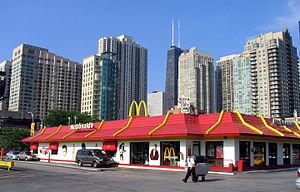
McDonald's Corporation [məkˈdɑnəldz ˌkɔɹpəˈɹeɪʃən] est une chaine de restauration rapide américaine présente dans le monde entier, fondée par l'homme d'affaires Ray Kroc en 1952 après qu'il eut acheté les droits à une petite chaîne de hamburger exploitée à partir de 1940 par Richard et Maurice McDonald.